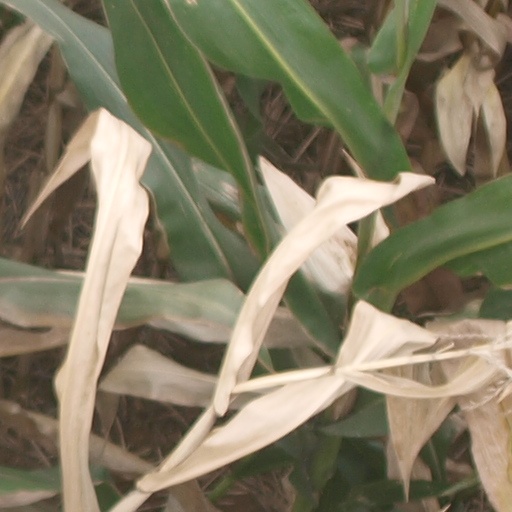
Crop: maize; corn